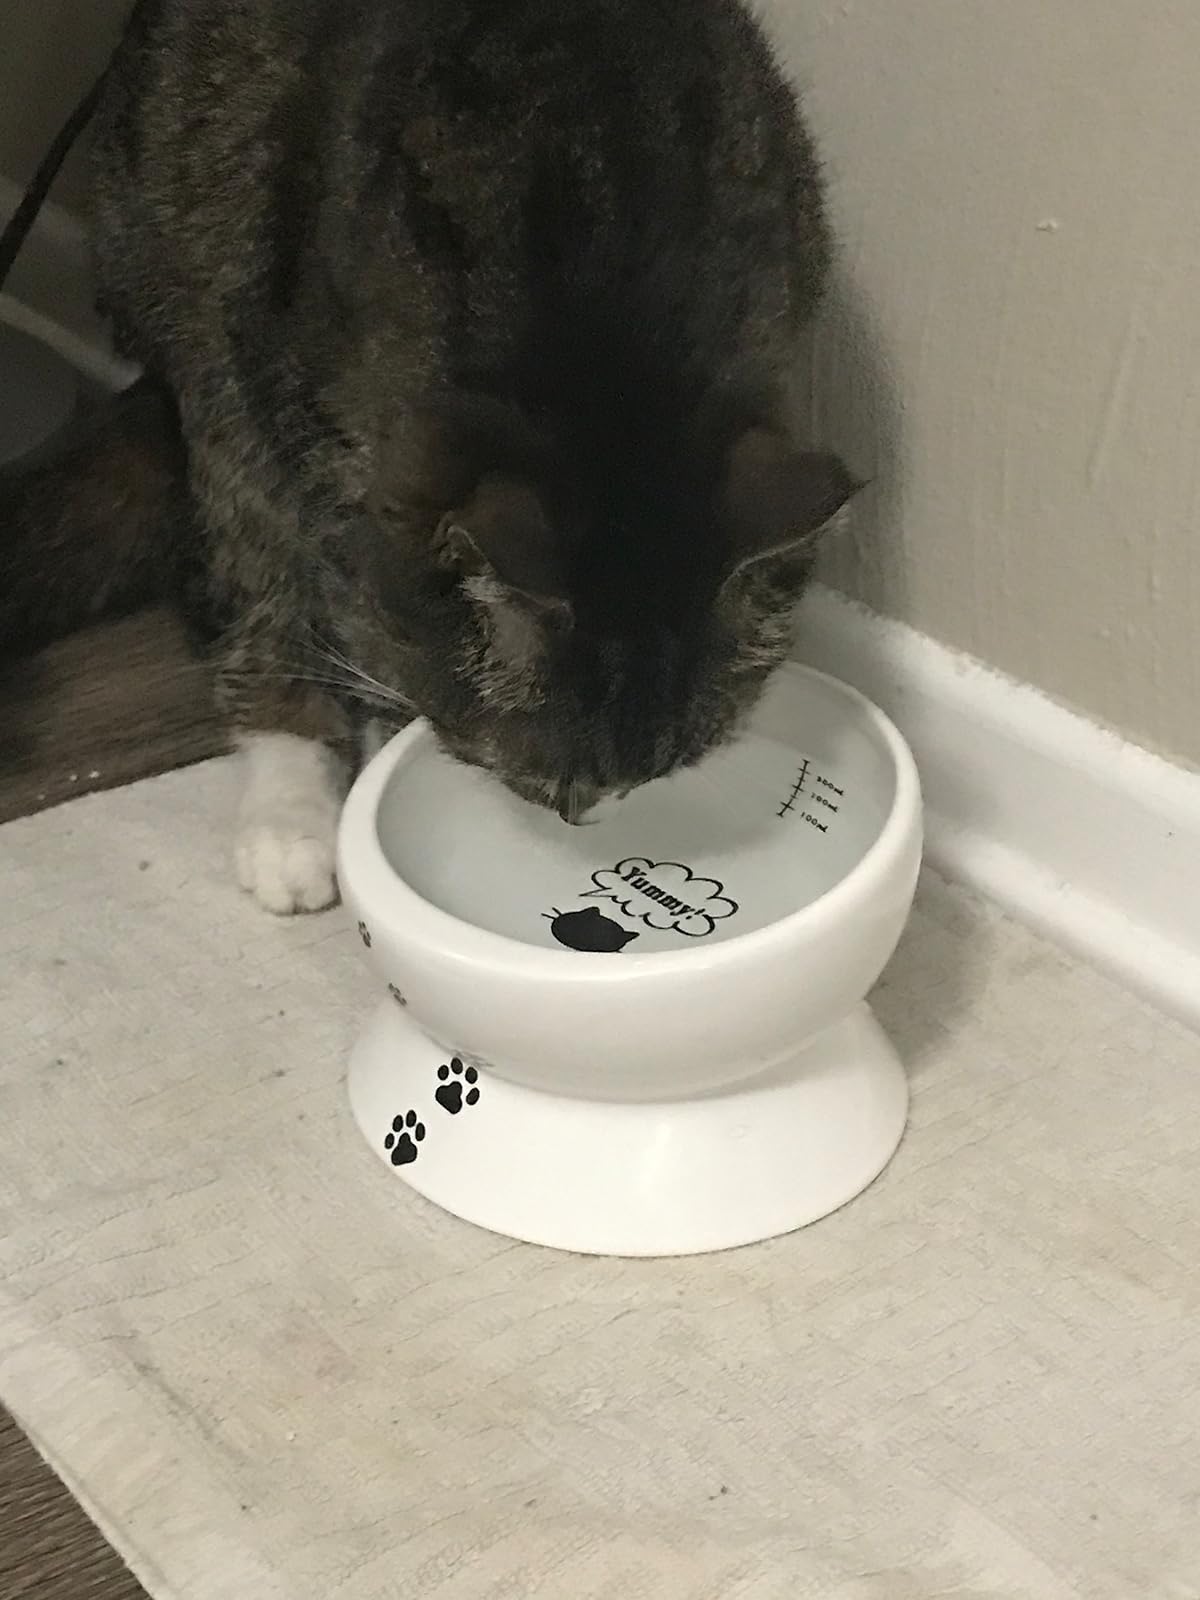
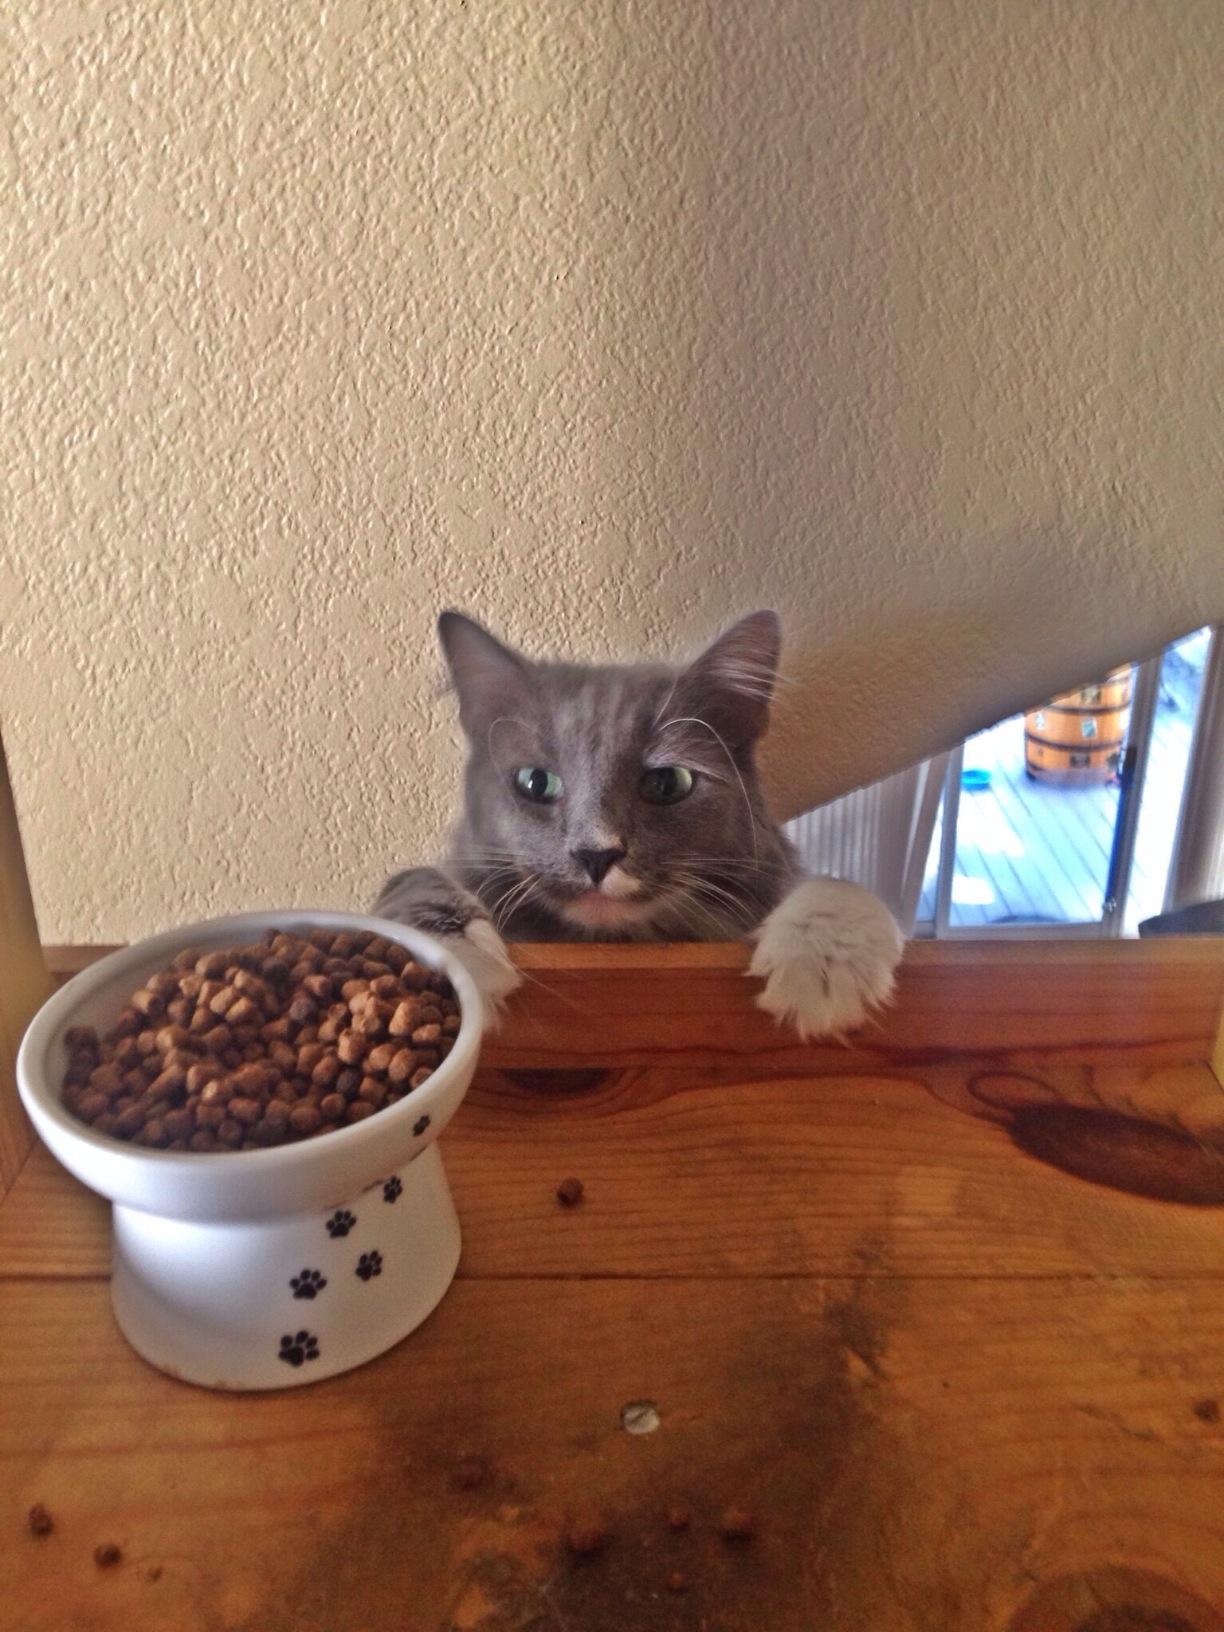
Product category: items_bowl
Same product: no